Melaleuca concreta

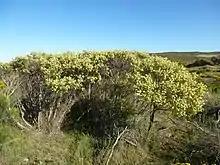
Habit near Geraldton

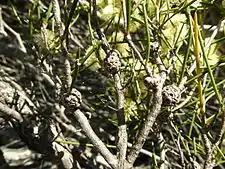
Fruit

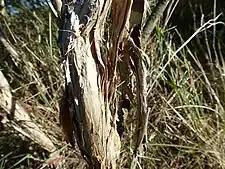
Bark

"Melaleuca concreta" was first formally described in 1862 by Ferdinand von Mueller in "Fragmenta Phytographiae Australiae" from a specimen found "in a rocky place near the Murchison River by Augustus Oldfield". The specific epithet ("concreta") is from the Latin "concretus", meaning "grown together" or "condensed", referring to the tightly packed fruit.